Celtic Voices and Hale Bopp

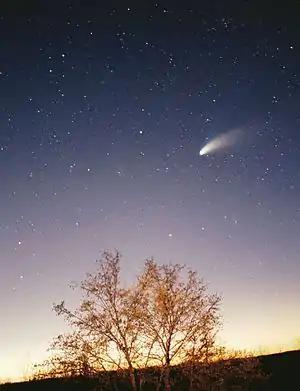
Comet Hale–Bopp in 1997, the inspiration for the piece

Celtic Voices and Hale Bopp, op. 36, are two independent compositions by Graham Waterhouse for string orchestra, which were published together in 1998 by Hofmeister, Leipzig. "Celtic Voices" was written in 1995, "Hale Bopp" was written in 1997 inspired by Comet Hale-Bopp, and scored for an additional boy soprano.